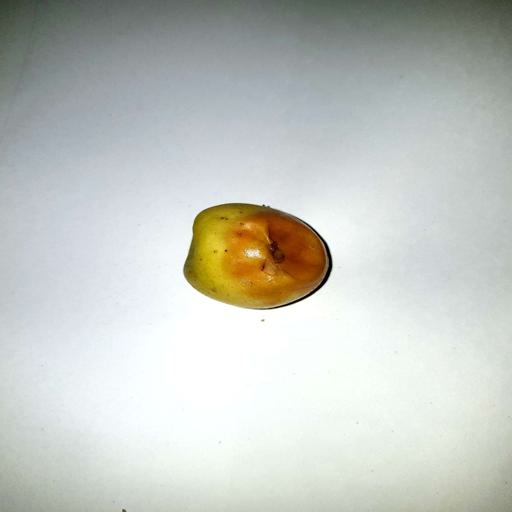
Label: bruised